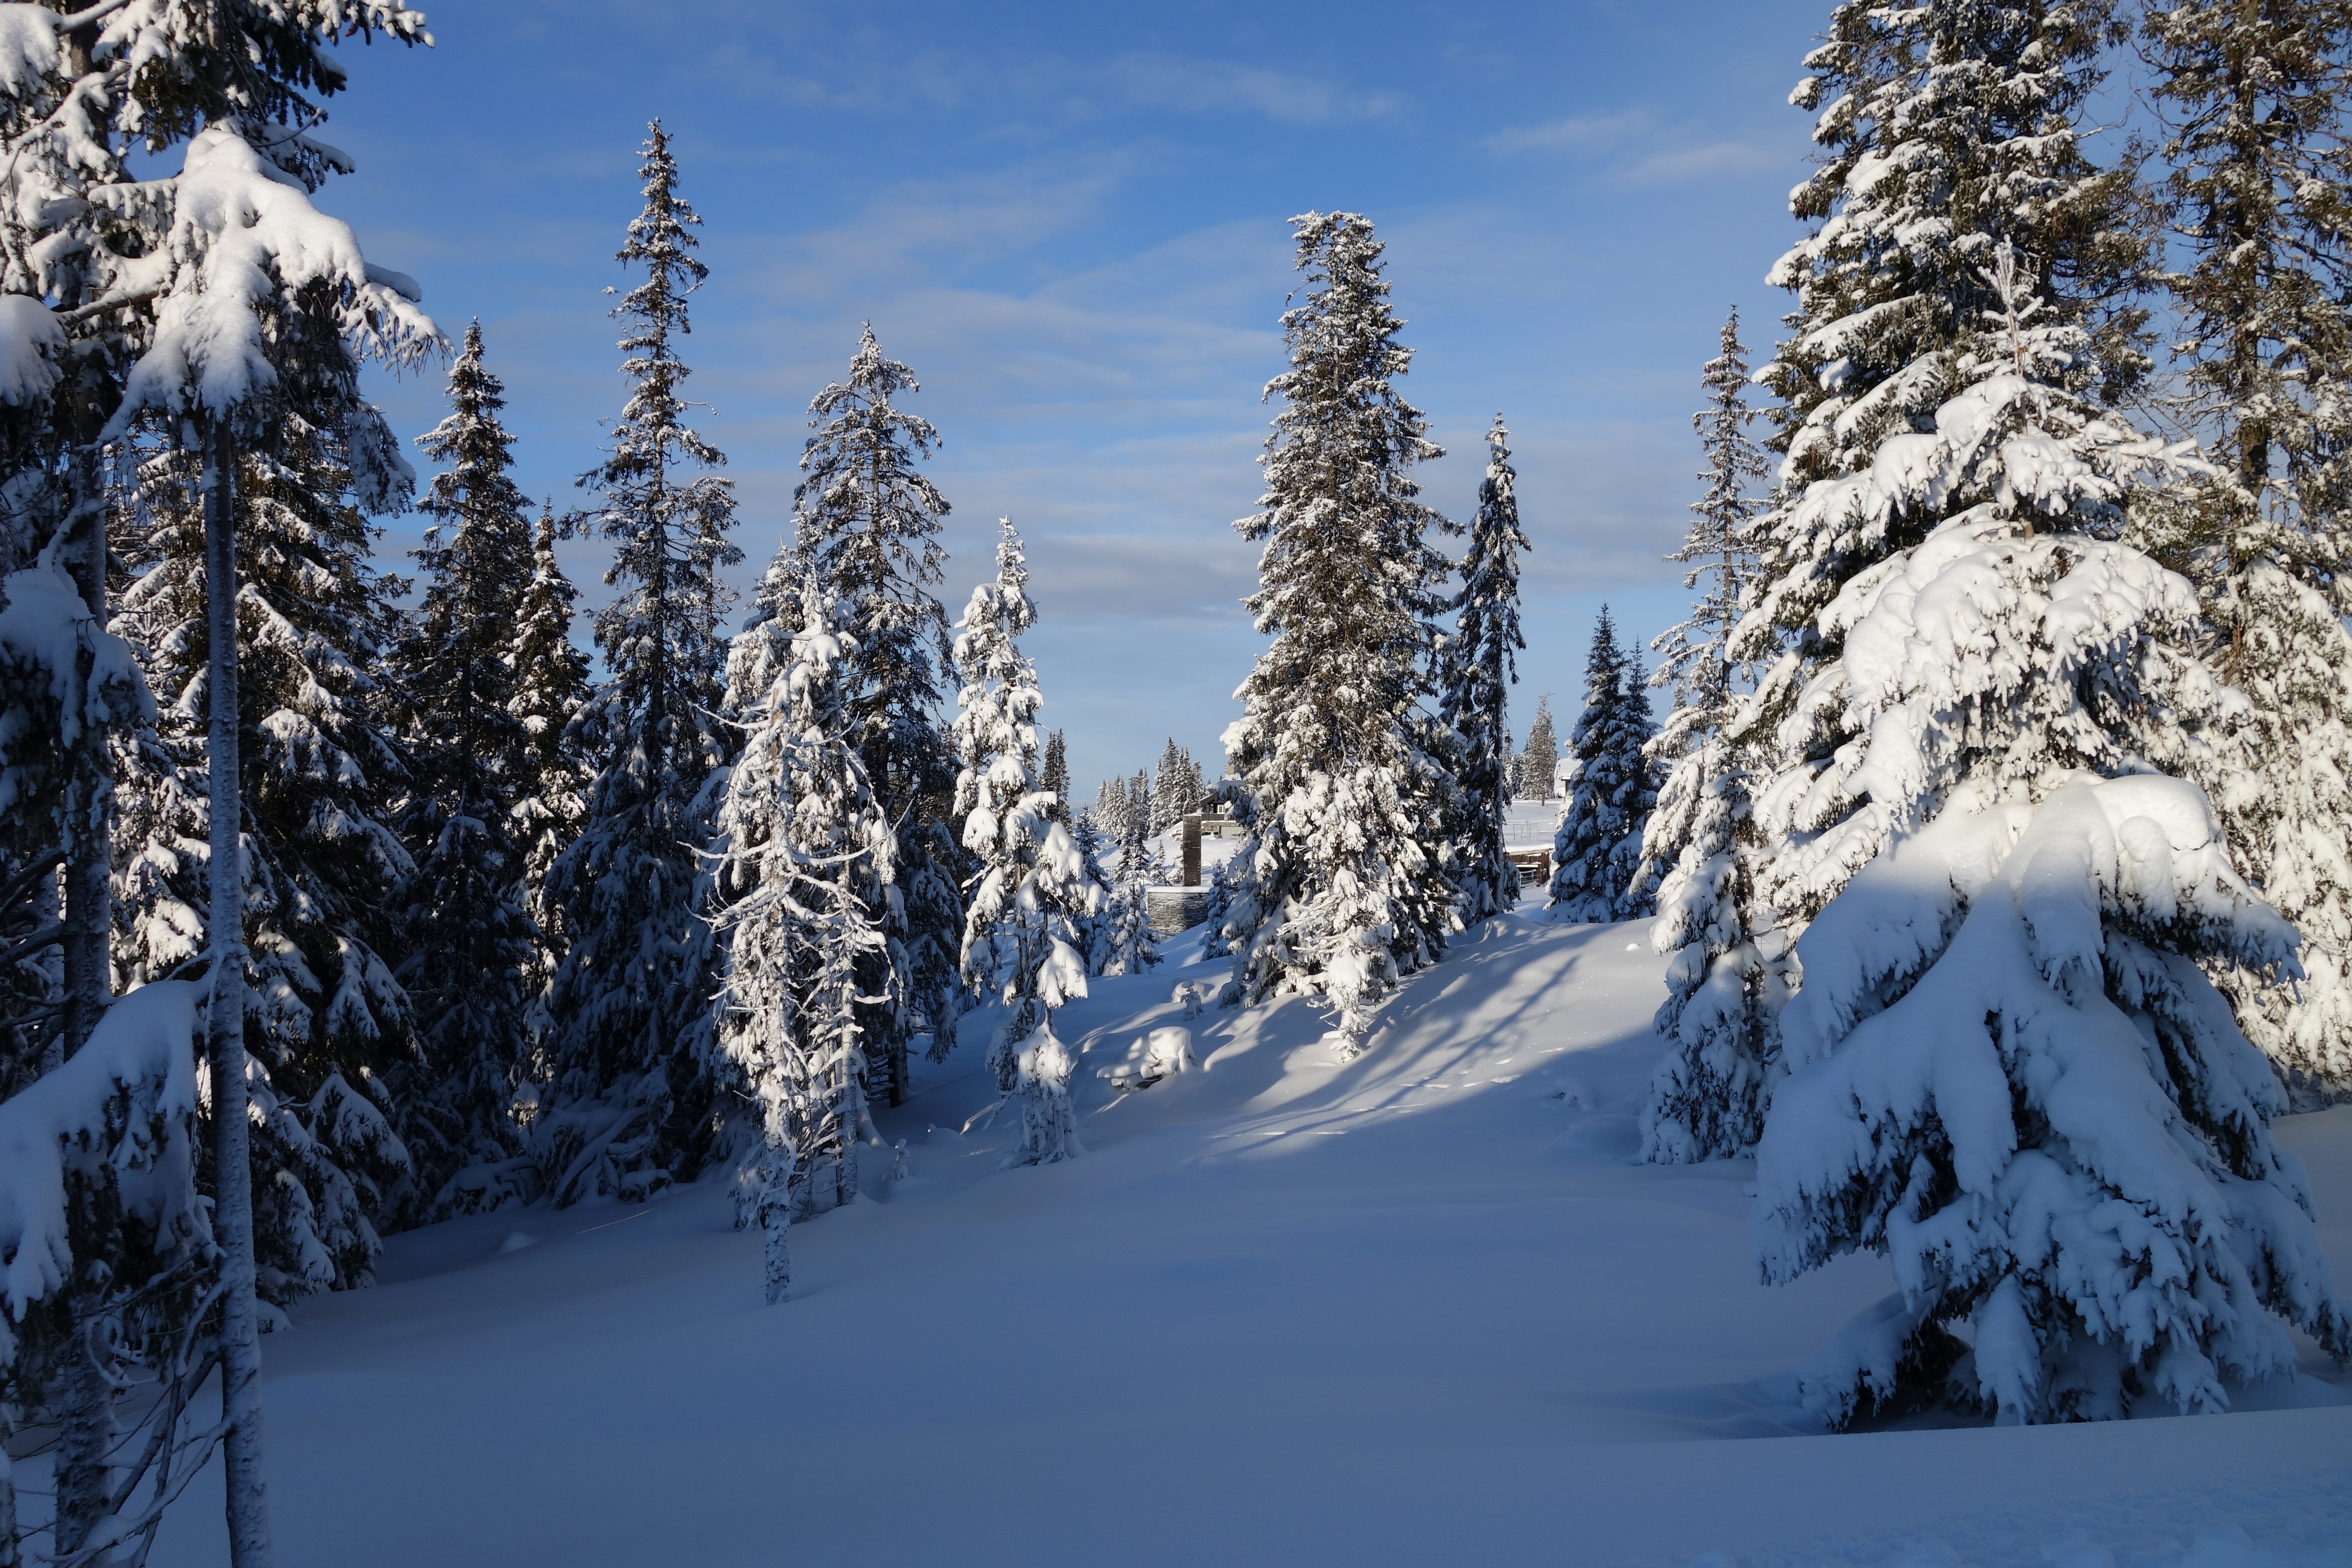
tree, forest, mountain, snow, winter, mountain range, weather, snowshoe, skiing, fir, season, ridge, winter sport, spruce, alps, footwear, piste, norway, january, ski touring, nordic skiing, ski mountaineering, woody plant, mountainous landforms, geological phenomenon, lillehammer, hafjell